Man Underground

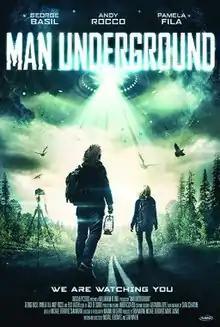

Man Underground is a 2016 science fiction film written and directed by Michael Borowiec and Sam Marine.